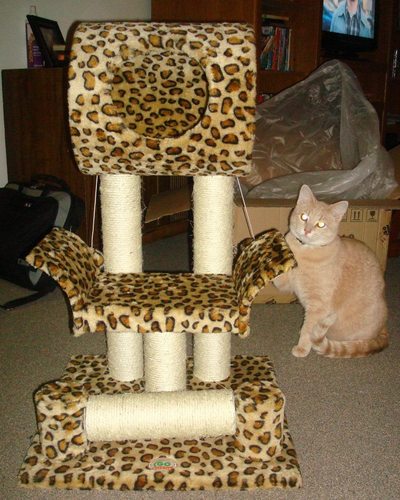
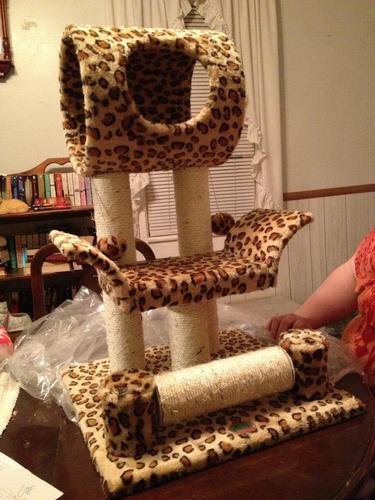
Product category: items_cat tree
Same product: yes